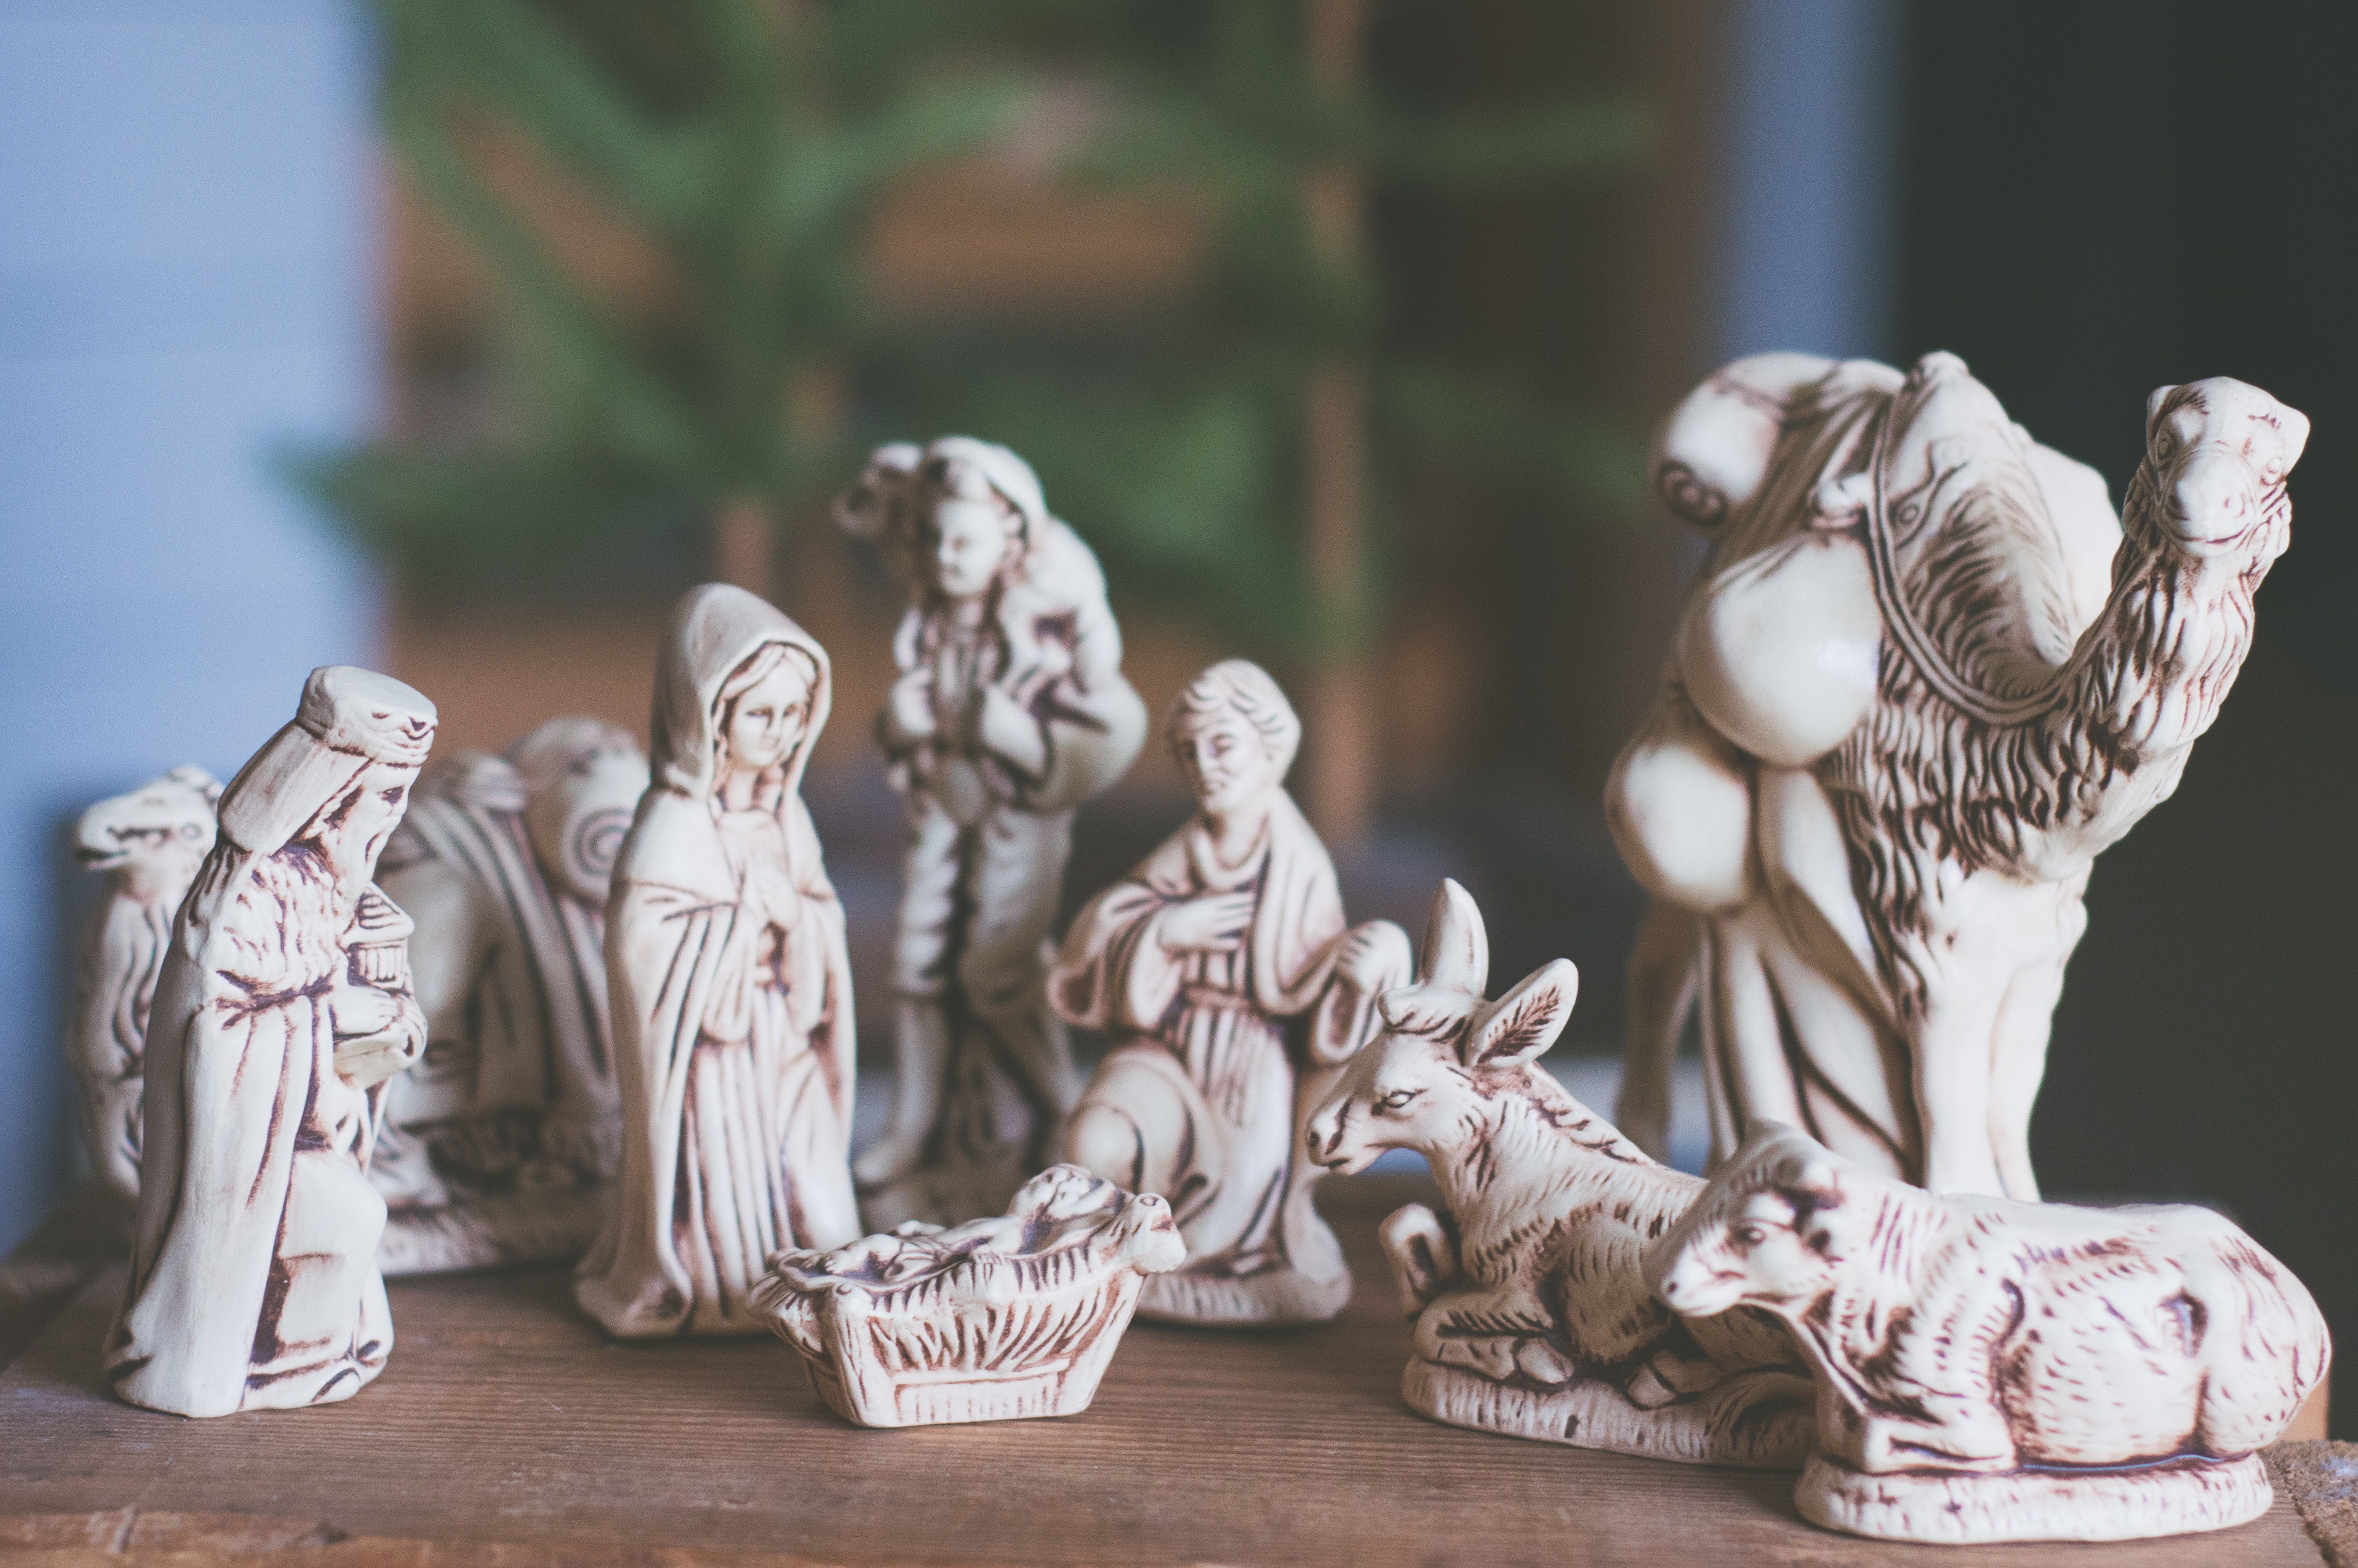
nativity scene, figurine, stone carving, statue, porcelain, carving, ceramic, sculpture, interior design, art, miniature, bookend, games, christmas decoration